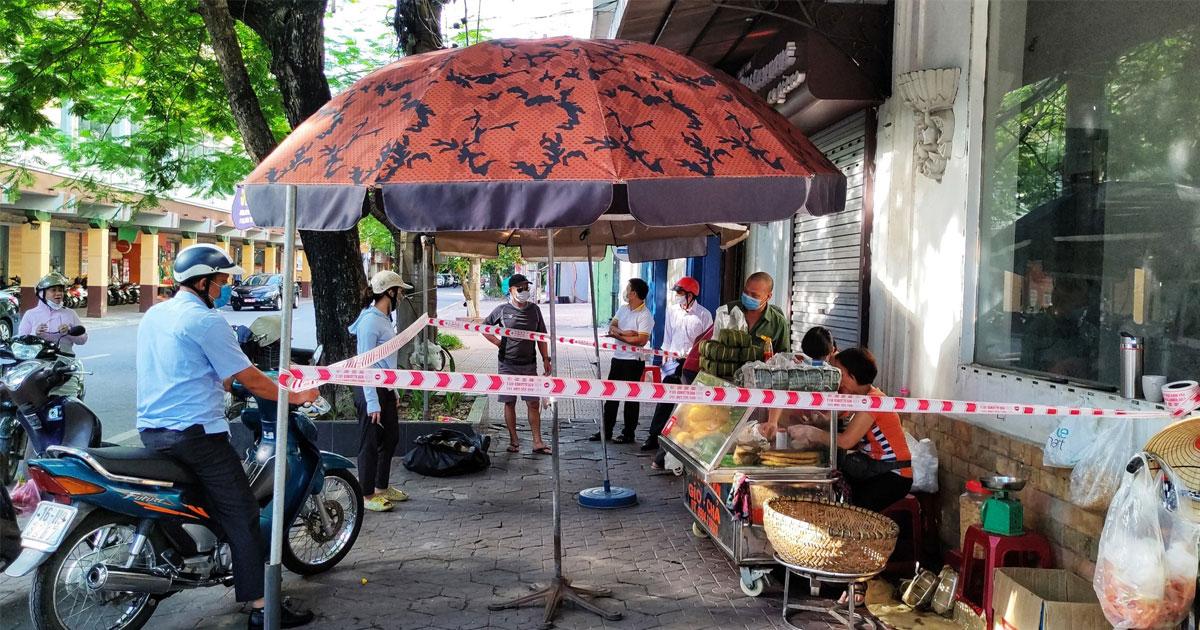
ở bên trong khu vực ngăn cách có sự xuất hiện của một quầy bán hàng